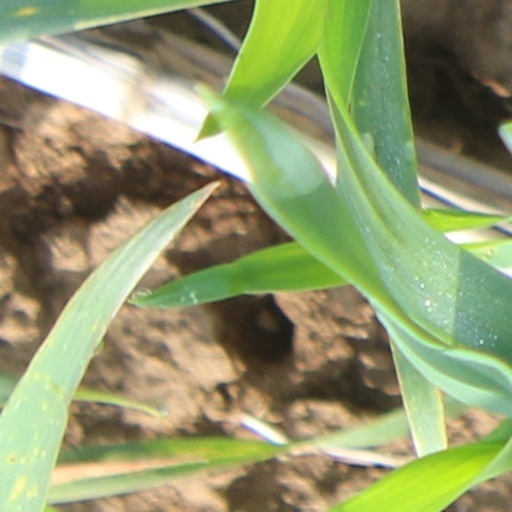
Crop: wheat